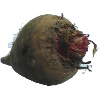
Label: beetroot